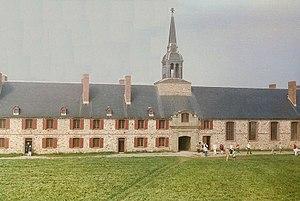
Bastion du Roi
La forteresse de Louisbourg est la reconstruction partielle d'une forteresse française située sur l'île du Cap-Breton dans la province de la Nouvelle-Écosse. C'est un « lieu historique national du Canada » géré par Parcs Canada et l'une des principales attractions touristiques de Cap-Breton.
Louisbourg est une ancienne ville de l’Île Royale. Fondée en 1713, la ville est ensuite choisie par le gouvernement français pour y bâtir une grande forteresse chargée de défendre l'entrée du Canada par le fleuve Saint-Laurent. La place connait une certaine prospérité, mais elle est perçue comme une grave menace pour la sécurité de la Nouvelle-Angleterre. Prise une première fois en 1745, elle est rendue à la France en 1748, avant d'être définitivement ruinée lors de la guerre de Sept Ans, en 1758. Elle cesse d'exister en tant qu'entité autonome en 1760, pour ensuite renaître huit ans plus tard sous l'appellation anglicisée de Louisburg. Laissée pendant des décennies à l'état de ruine, la forteresse est restaurée depuis les années 1960 pour développer le tourisme dans la région.